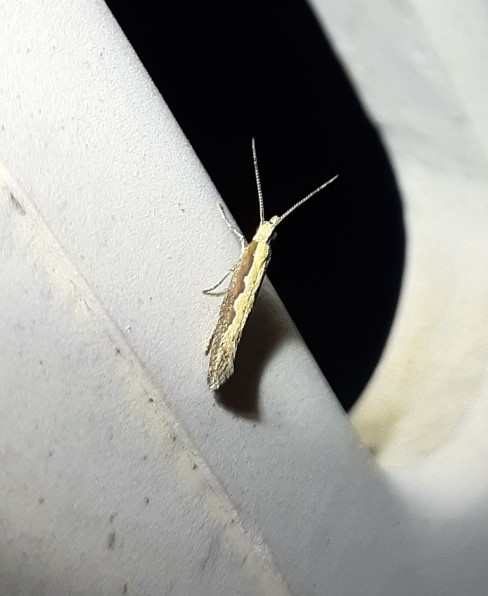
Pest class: diamondback_moth